Lee Kernaghan

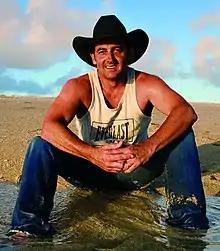

Lee Kernaghan OAM (born 15 April 1964) is an Australian country music singer, songwriter and guitarist. Kernaghan has won four ARIA Awards and three APRA Awards, and has sold over two million albums, and as of 2021, has won 38 Golden Guitars at the Country Music Awards of Australia (second to Slim Dusty).